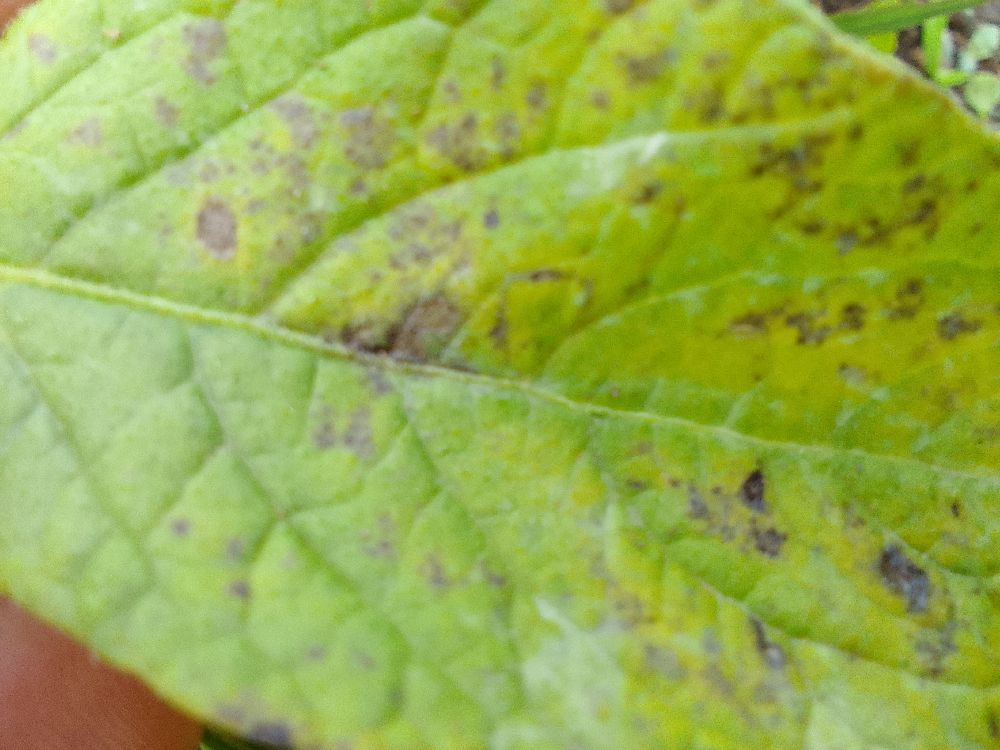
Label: Early blight